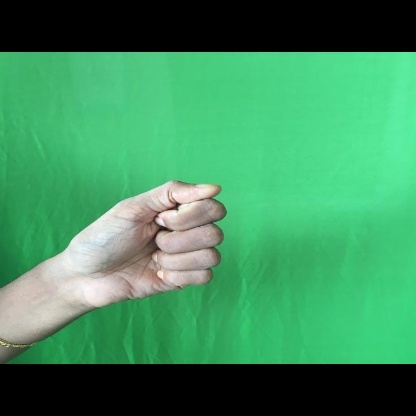
Mudra: Mushti